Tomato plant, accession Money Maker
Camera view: horizontal (90 deg, fisheye); turntable rotation: 270 degrees
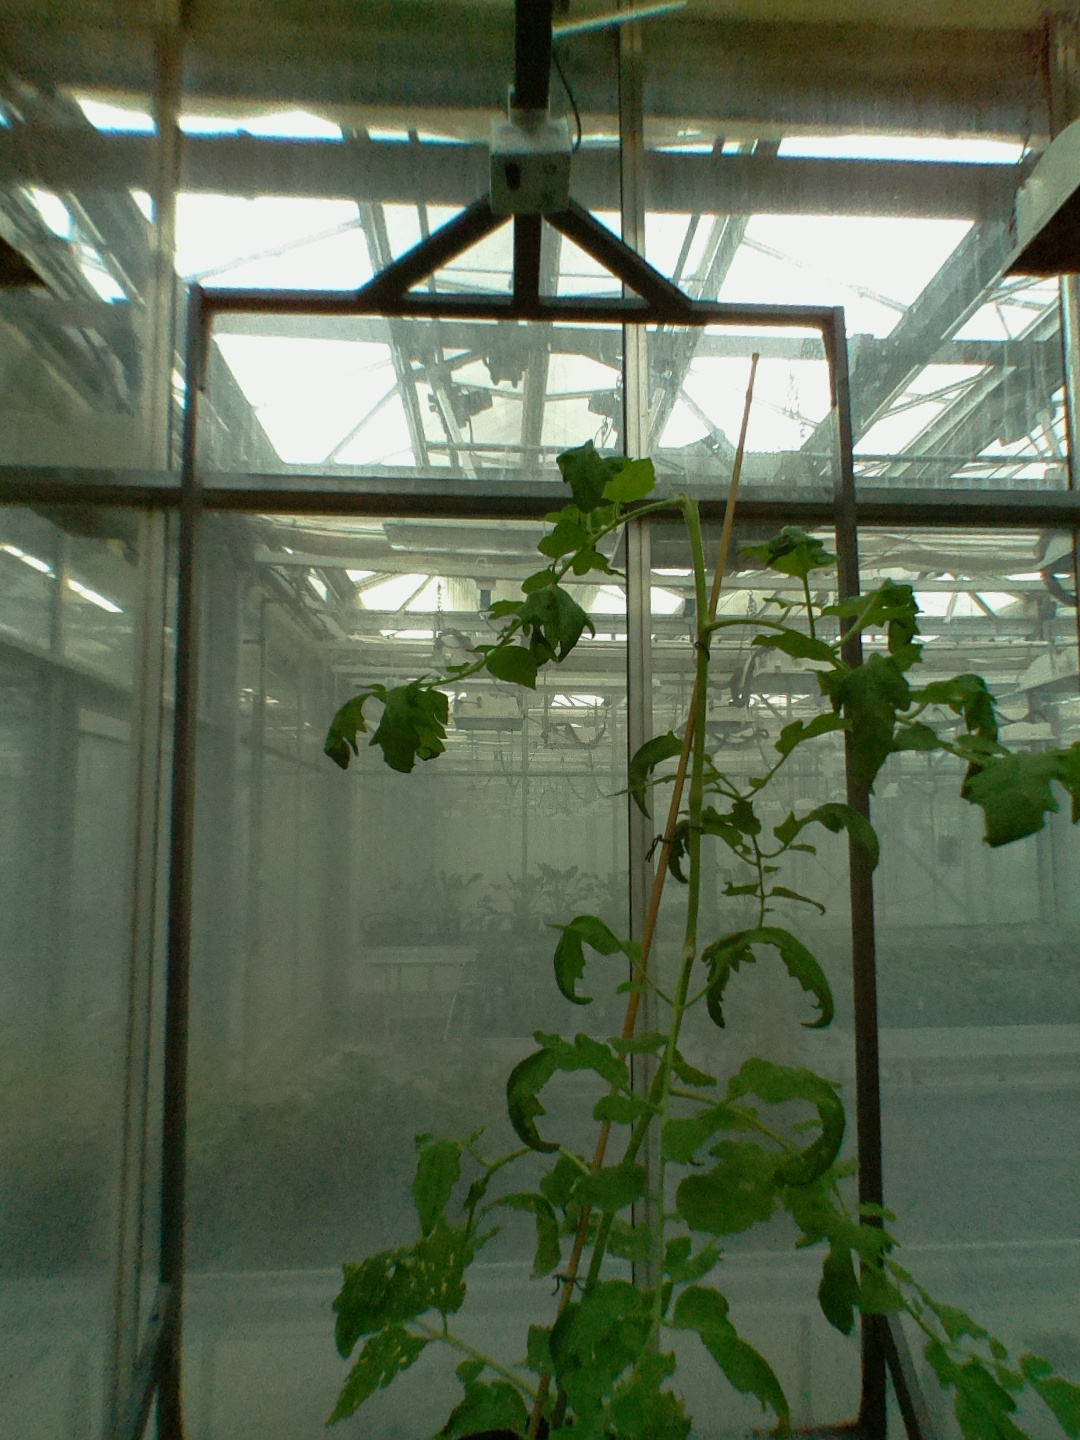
BBCH growth stage 52: 2 inflorescences visible